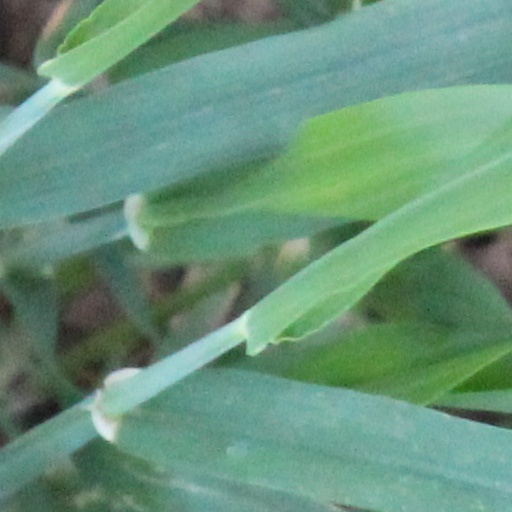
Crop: wheat